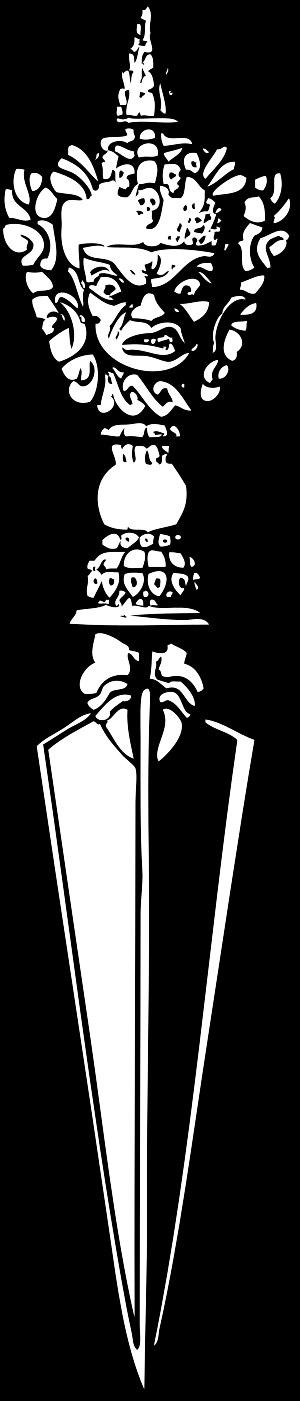
Phurbu, phourbou, phurba ou phourba est un terme tibétain qui désigne une dague rituelle associée à certaines divinités du bouddhisme vajrayana telles que Vajrakilaya.
Vajrakilaya, tibétain Dorjé Phurba est un yidam ou déité du bouddhisme tantrique ou Vajrayana, central dans l'« école des anciens » Nyingmapa du bouddhisme tibétain.